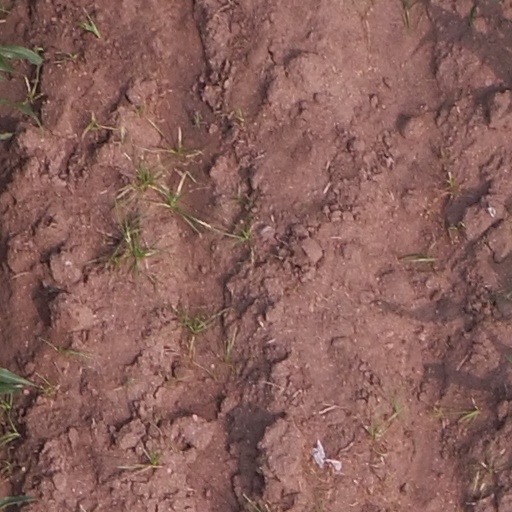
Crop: maize; corn